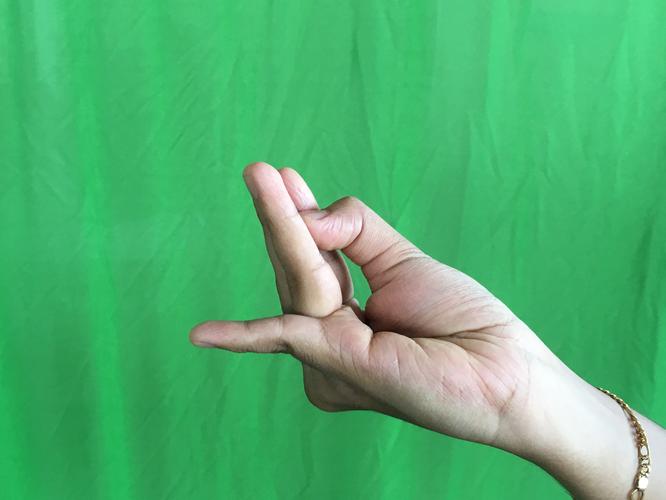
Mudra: Chaturam
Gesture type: single_hand